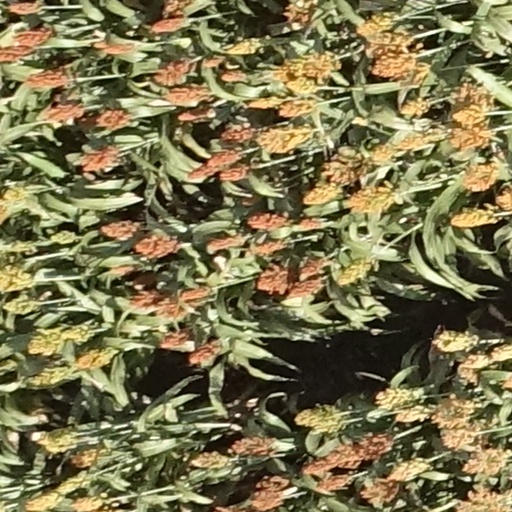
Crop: sorghum